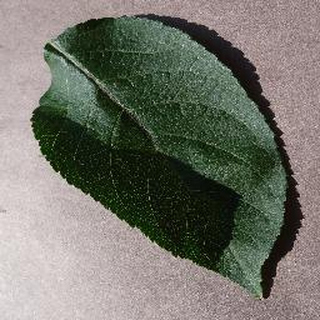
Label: healthy_apple